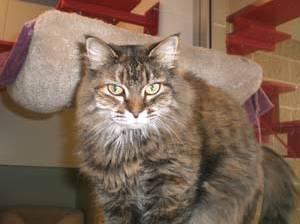
cat